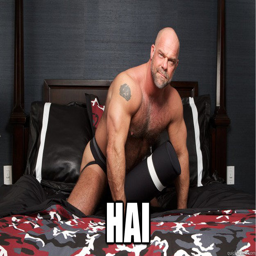
i cheated on my ex with so many women we were married i pretty much only know them by what number they were and not their name